Carrer de Joaquín Costa, Barcelona

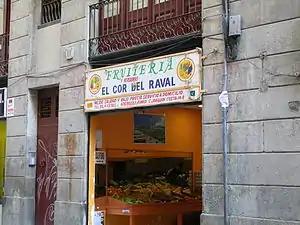
A small, Pakistani-owned fruit shop in Carrer de Joaquín Costa.

Carrer de Joaquín Costa is a street in the city centre of Barcelona (Catalonia, Spain). It belongs to the neighbourhood of Raval, beginning at Plaça de Goya by Ronda de Sant Antoni and finally converging into Carrer del Carme. The area surrounding it is a well-known nightlife district, and many bars . From working class beginnings, the street has been in a continuous state of gentrification during the 2000s (decade) and has become more mainstream attention in recent years, as well as a residential area home to many Filipino and Pakistani immigrants. Teatre Goya and the Aragonese Cultural Centre are on the northern end of Joaquín Costa.